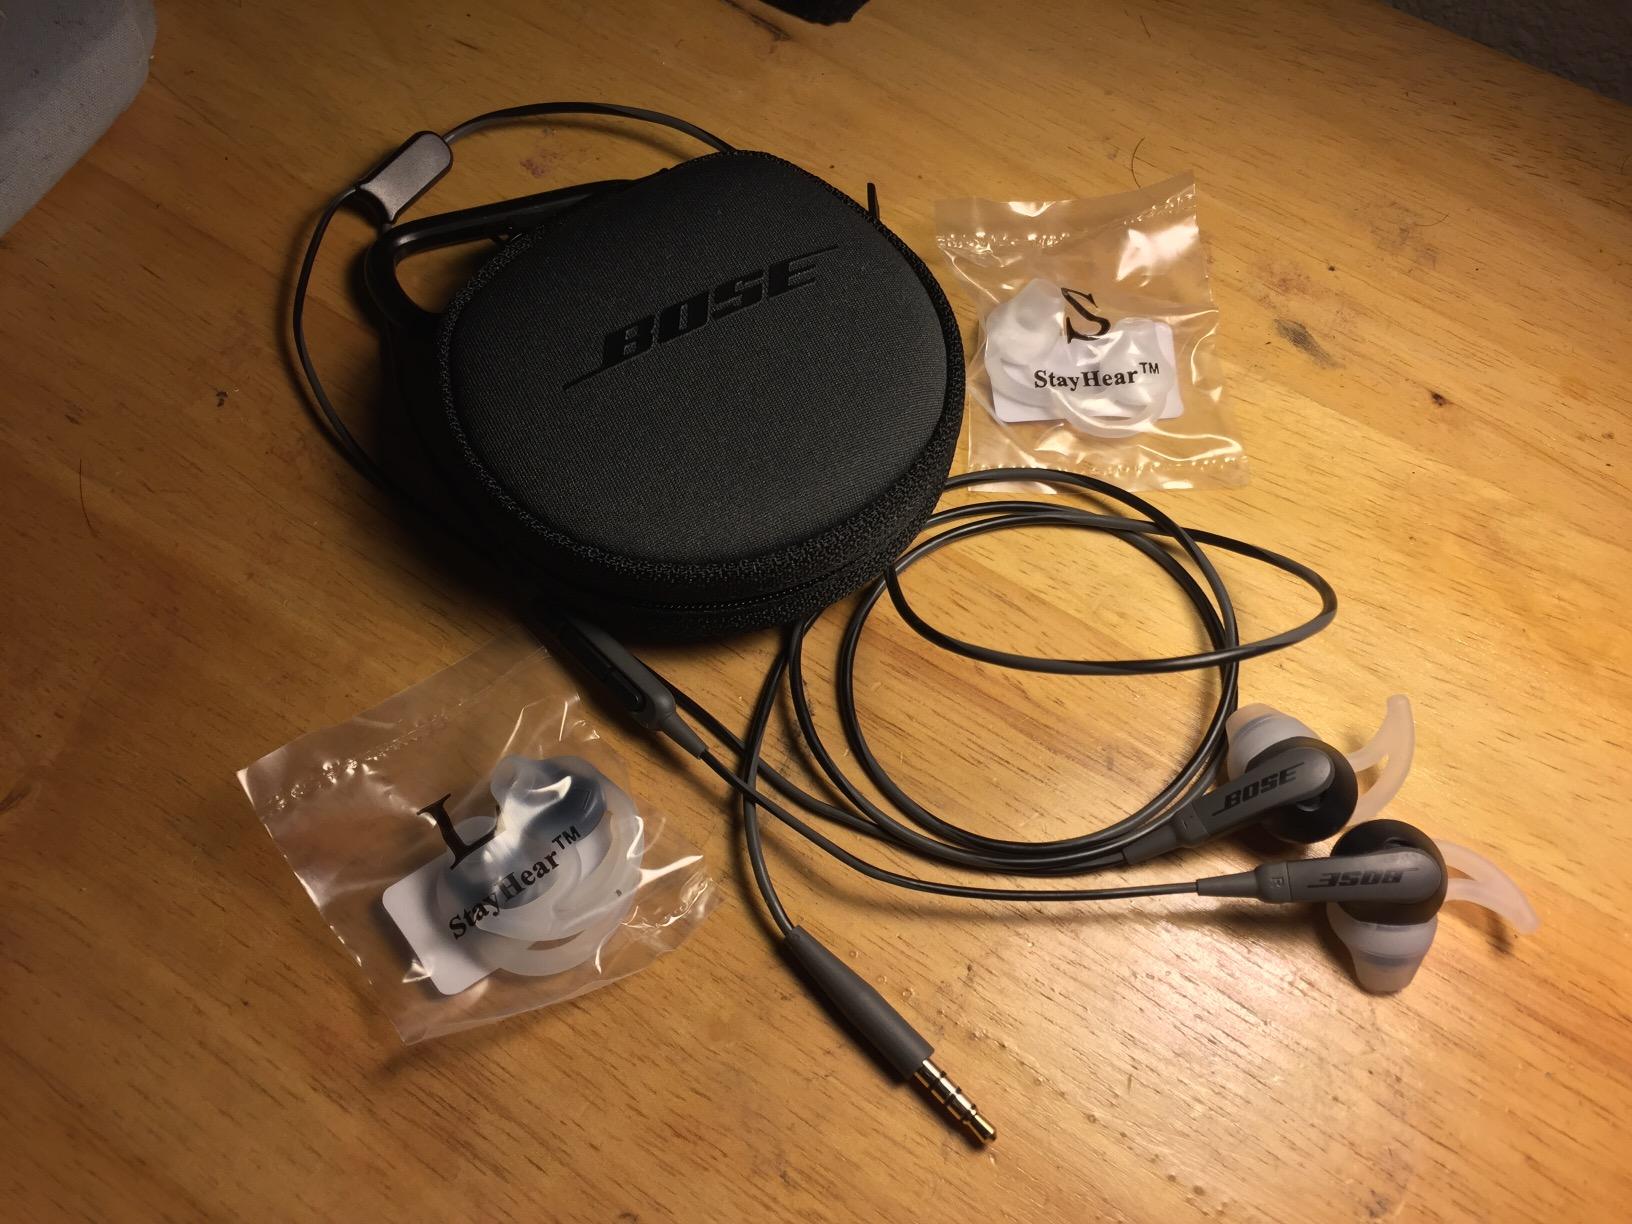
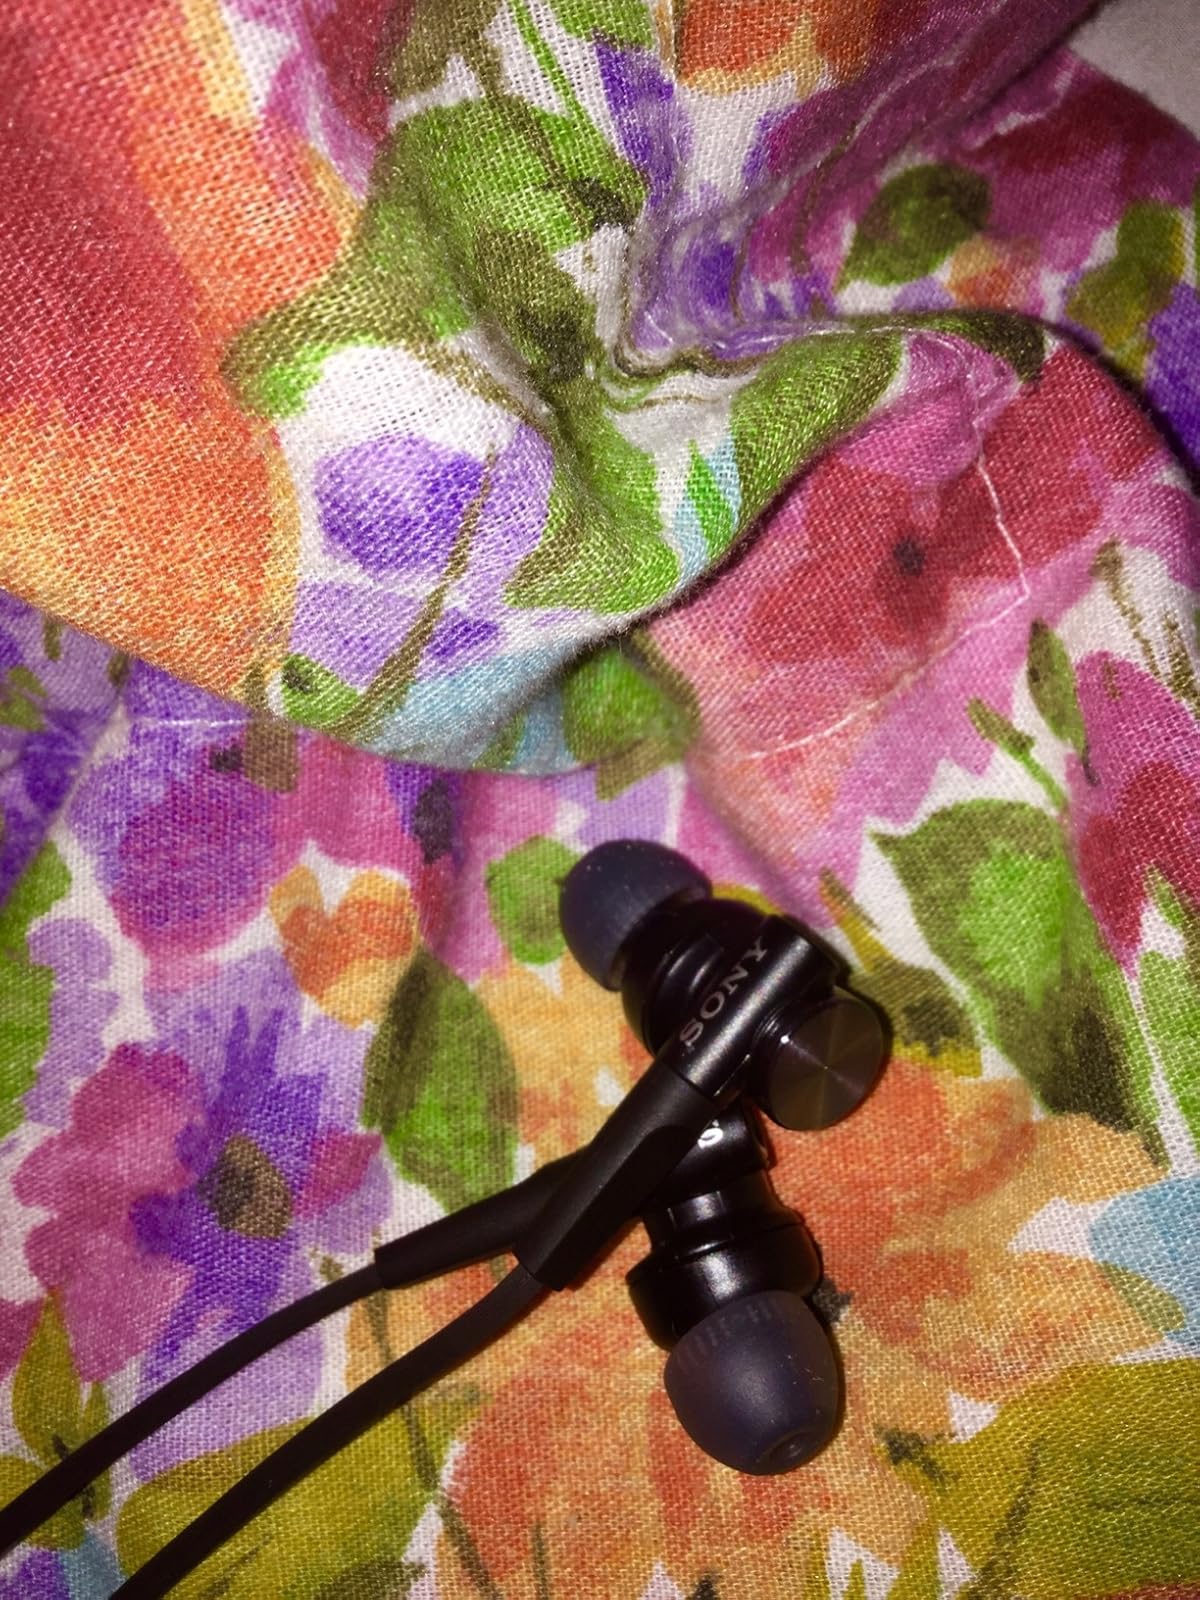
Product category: headphones
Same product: no